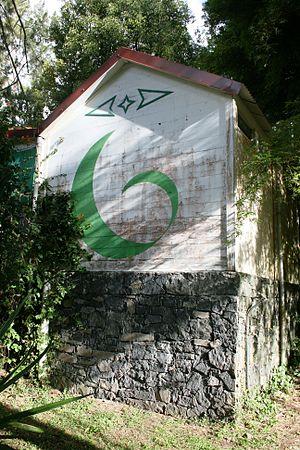
Vue de l'écomusée de Salazie, à Salazie de La Réunion.
L'écomusée de Salazie était un écomusée de l'île de La Réunion, département d'outre-mer français dans le sud-ouest de l'océan Indien. Il est situé à Hell-Bourg, îlet des Hauts de l'île sur le territoire communal de Salazie, dans le cirque naturel du même nom.